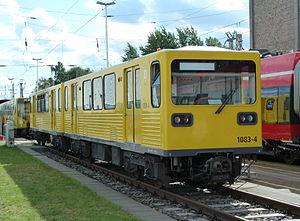
Les rames G sont un groupe de rames à petit gabarit du métro de Berlin. Quatre séries ont été déployées entre 1974 et 1987. Elles étaient destinées à remplacer les rames AI et AII.